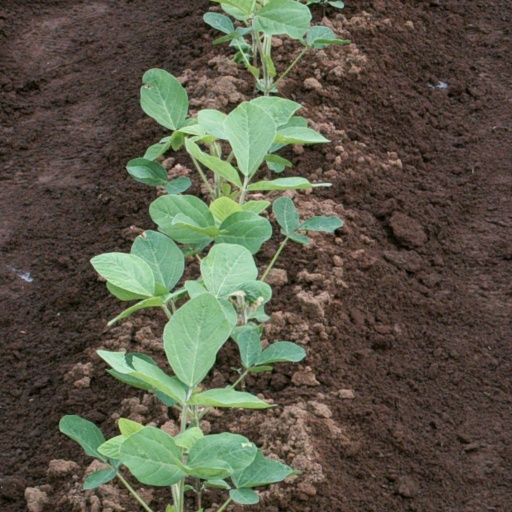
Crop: soybean